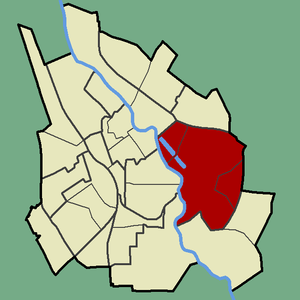
Annelinn, est un quartier de Tartu en Estonie.